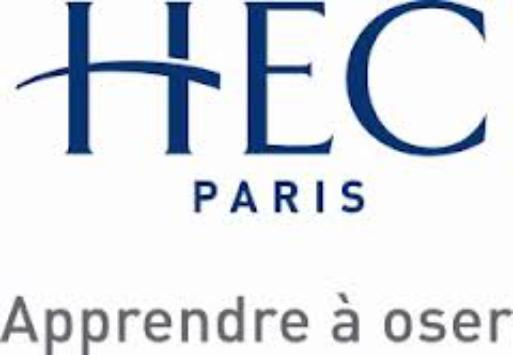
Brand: HEC
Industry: Electronic